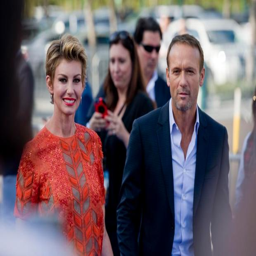
person and country artist arrive for the world premiere on saturday .